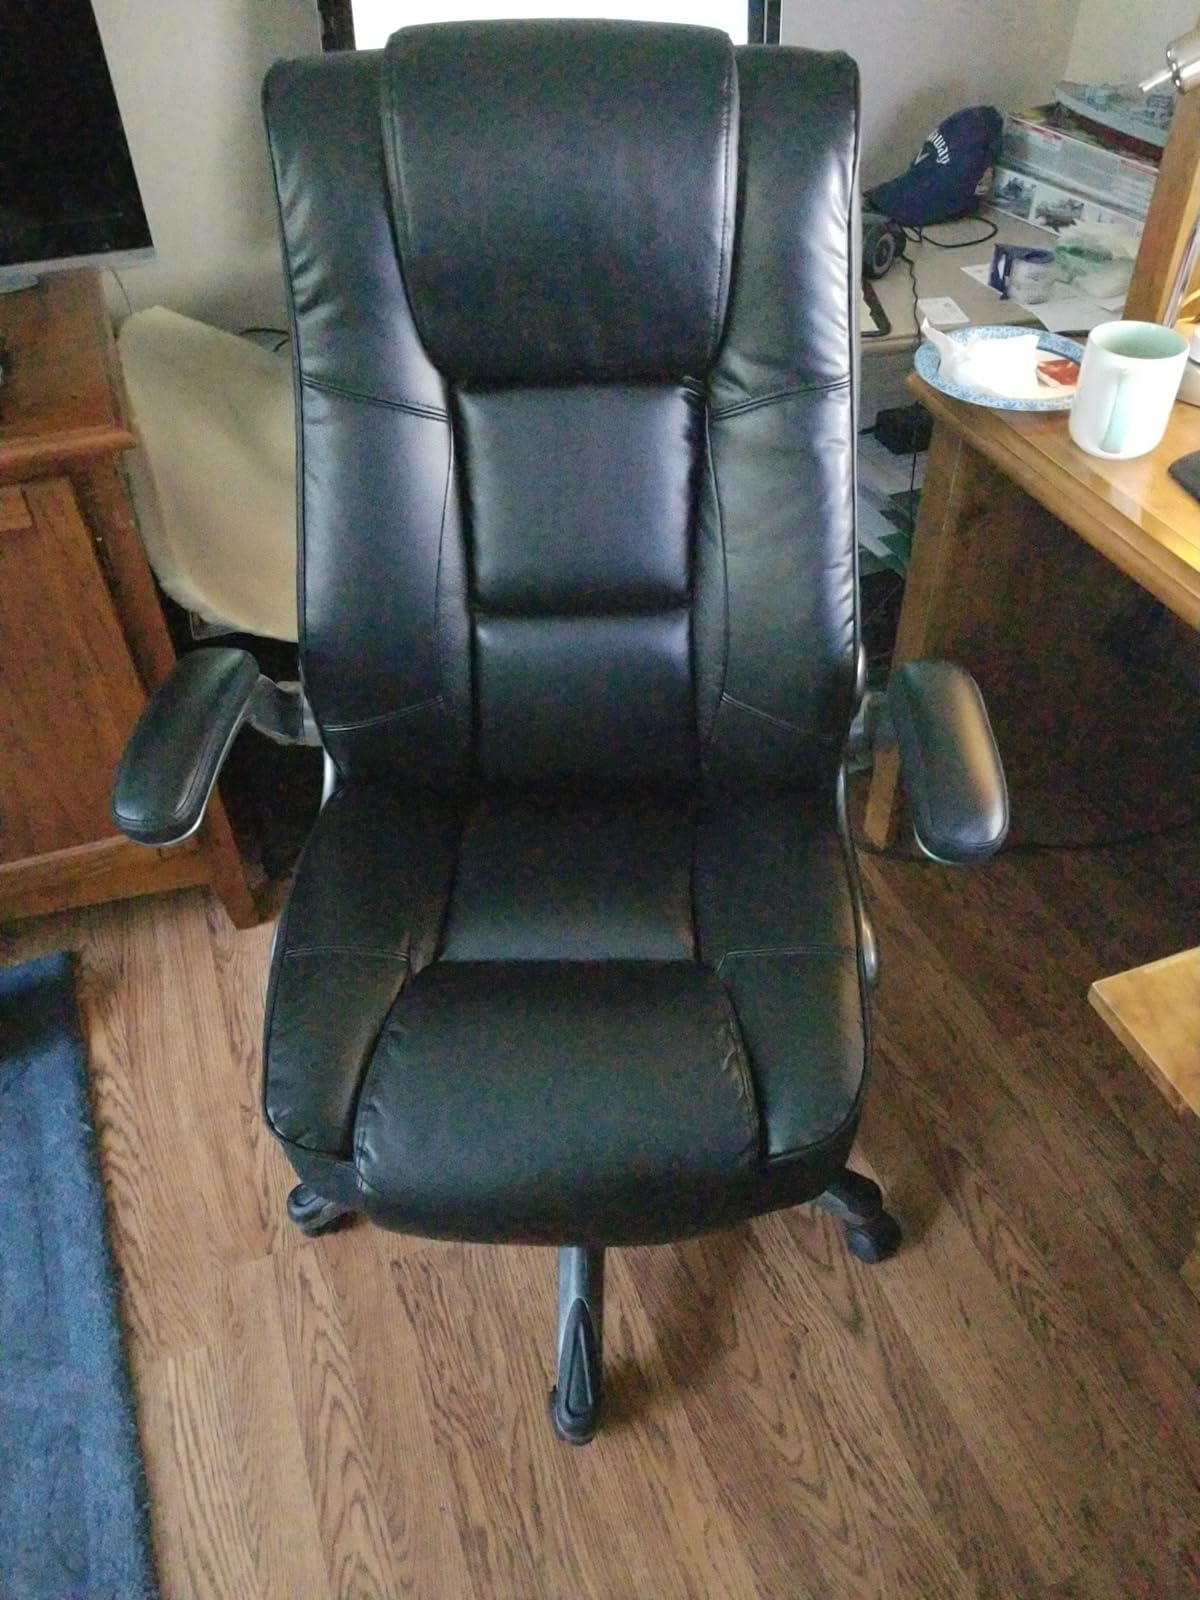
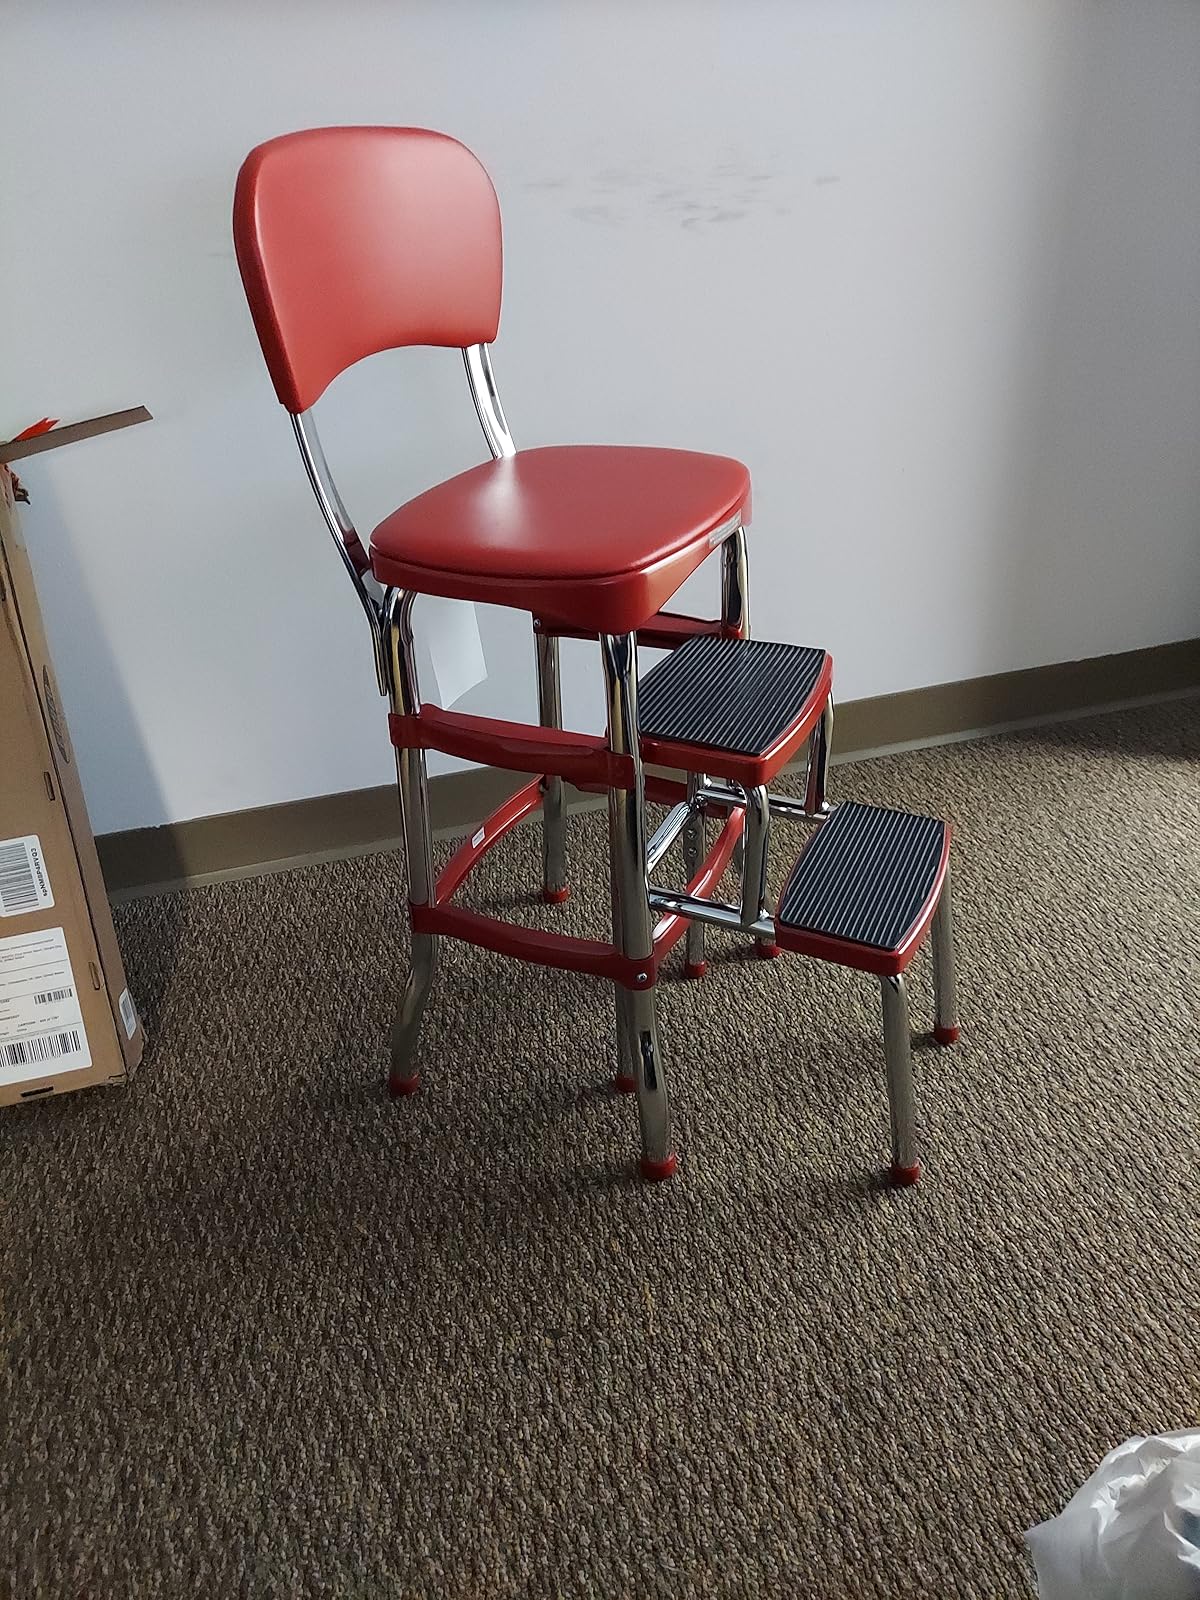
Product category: items_chair
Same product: no